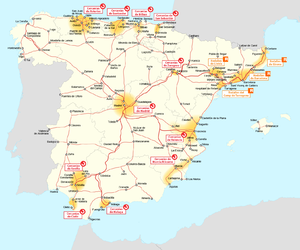
Carte des RER d'Espagne
Cercanías est le nom de réseaux ferrés de type réseau express régional, c'est-à-dire un mode de transport en commun desservant une région fortement urbanisée, en Espagne. Il s'agit d'une marque commerciale de la Renfe, l'opérateur national historique du pays.